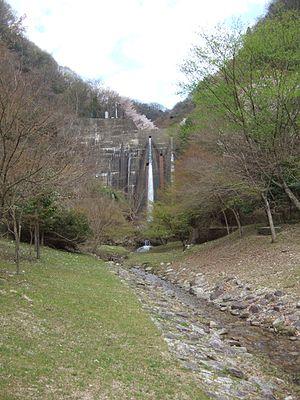
Barrage sur la rivière Shûgakuin-Otowa (修学院音羽川) à Kyôto. 日本語: 音羽川中流域の砂防堰堤